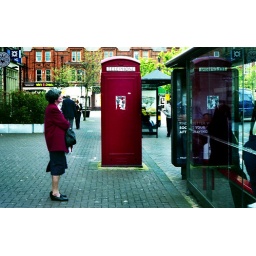
i really like the colour across this image, the red in the phone box and in the womens coat work really well together.